Ruth Westheimer

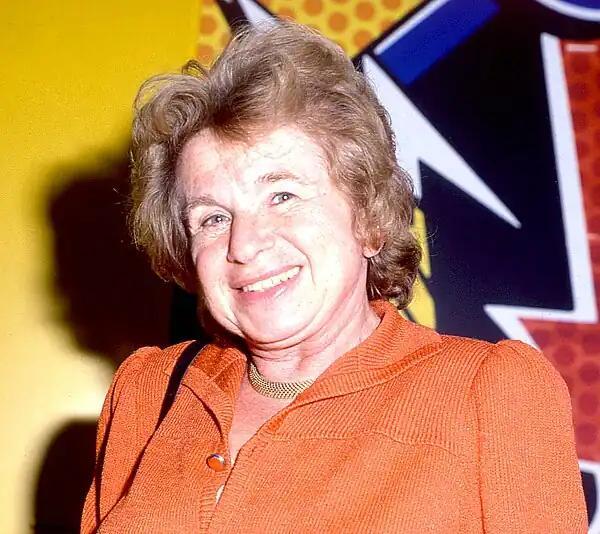
Westheimer in 1988

Karola Ruth Westheimer (née Siegel; June 4, 1928 – July 12, 2024), better known as Dr. Ruth, was a German and American sex therapist and talk show host.